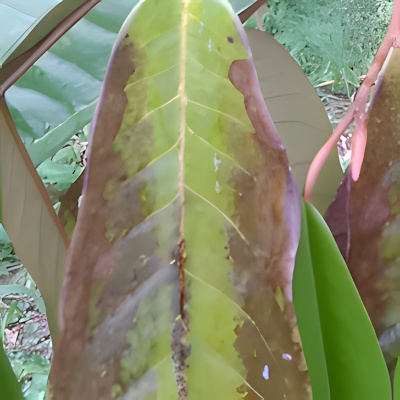
Label: Leaf_Rhizoctonia